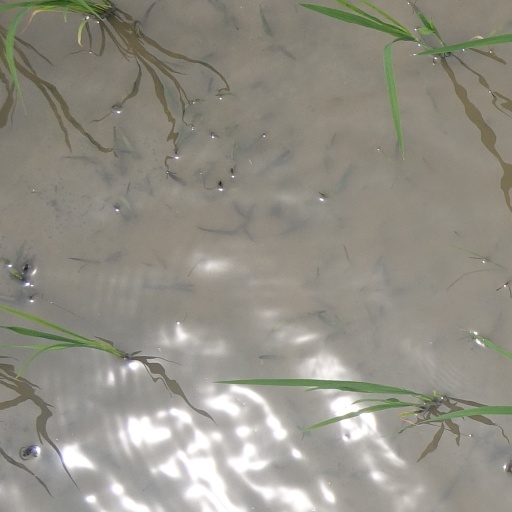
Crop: rice